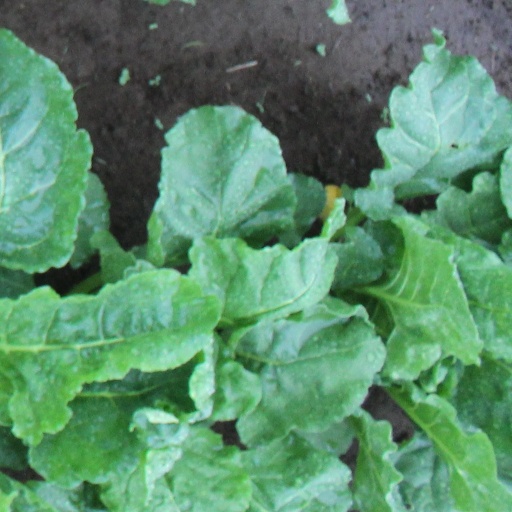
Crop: sugar beet